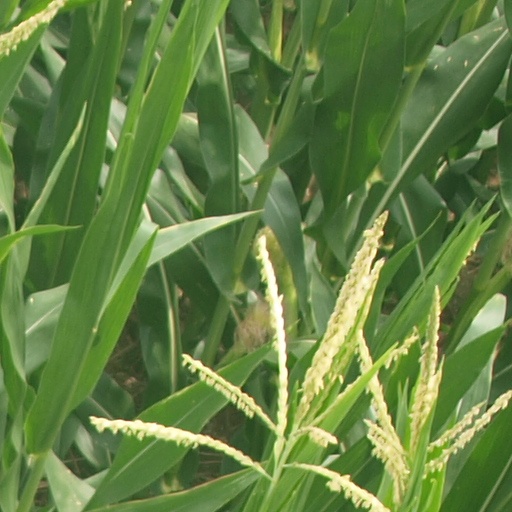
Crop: maize; corn